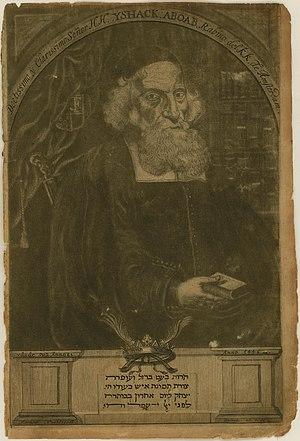
Isaac Aboab da Fonseca a été rabbin de Recife au Brésil de 1642 à 1653 et, à ce titre, est le premier rabbin à la tête d'une communauté établie aux Amériques. A son retour, il a aussi dirigé la congrégation séfarade d'Amsterdam, ville où il avait passé la première partie de sa vie et y avait été rabbin et traducteur.